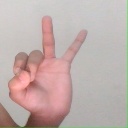
अक्षर: ण